Sascha Benecken

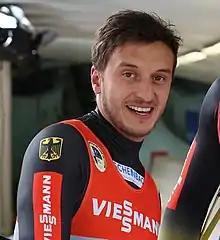
Benecken in 2018

Sascha Benecken (born 14 February 1990) is a German luger who has competed since 1999. With his doubles partner Toni Eggert he has been world champion ten times and won the overall World Cup six times.